Describe the emotion expressed in this image:  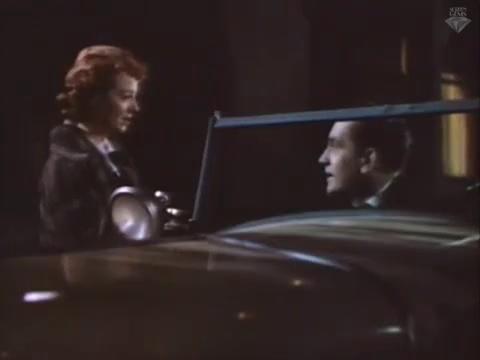
This person displays Fear, valence and arousal with high intensity.